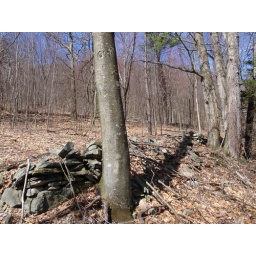
Up in the mountain forest, an old man-made pasture wall still stands (sort of)